Saenamteo

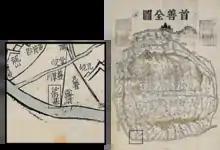
Saenamteo as Sanamgi in the Suseonjeondo map of Seoul circa 1840

The name Saenamteo is said to derive from the original Saenamuteo, so called because of the trees and sawgrass found there. According to another version it comes from Sanamgi, the Sino-Korean rendering of the former native Korean name Nodeul.